Buxton

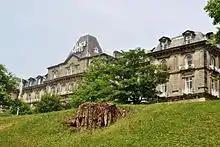
Palace Hotel

The Grade I listed Crescent was built in 1780–1784 for the 5th Duke of Devonshire, as part of his effort to turn Buxton into a fashionable spa town. Modelled on Bath's Royal Crescent, it was designed by architect John Carr, together with the neighbouring irregular octagon and colonnade of the Great Stables. These were completed in 1789, but in 1859 were largely converted to a charity hospital for the "sick poor" by Henry Currey, architect to the 7th Duke of Devonshire's. Currey had previously worked on St Thomas' Hospital in London. It became known as the Devonshire Royal Hospital in 1934. Later phases of conversion after 1881 were by local architect Robert Rippon Duke, including his design for The Devonshire Dome as the world's largest unsupported dome, with a diameter of – larger than the Pantheon at , St. Peter's Basilica at in Rome, and St Paul's Cathedral at . The record was surpassed only by space frame domes such as the Georgia Dome. The building and its surrounding Victorian villas are now part of the University of Derby.